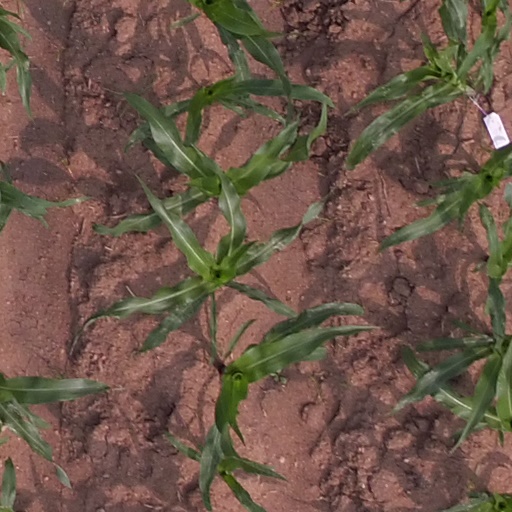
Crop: maize; corn